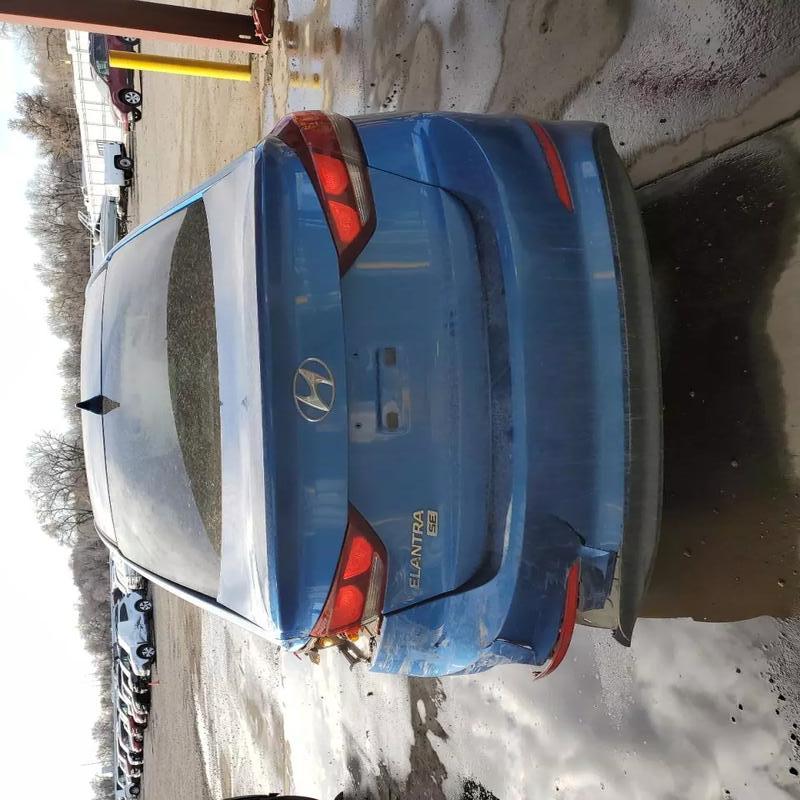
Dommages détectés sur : feu arrière droit, feu arrière gauche, pare-choc arrière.
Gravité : majeur